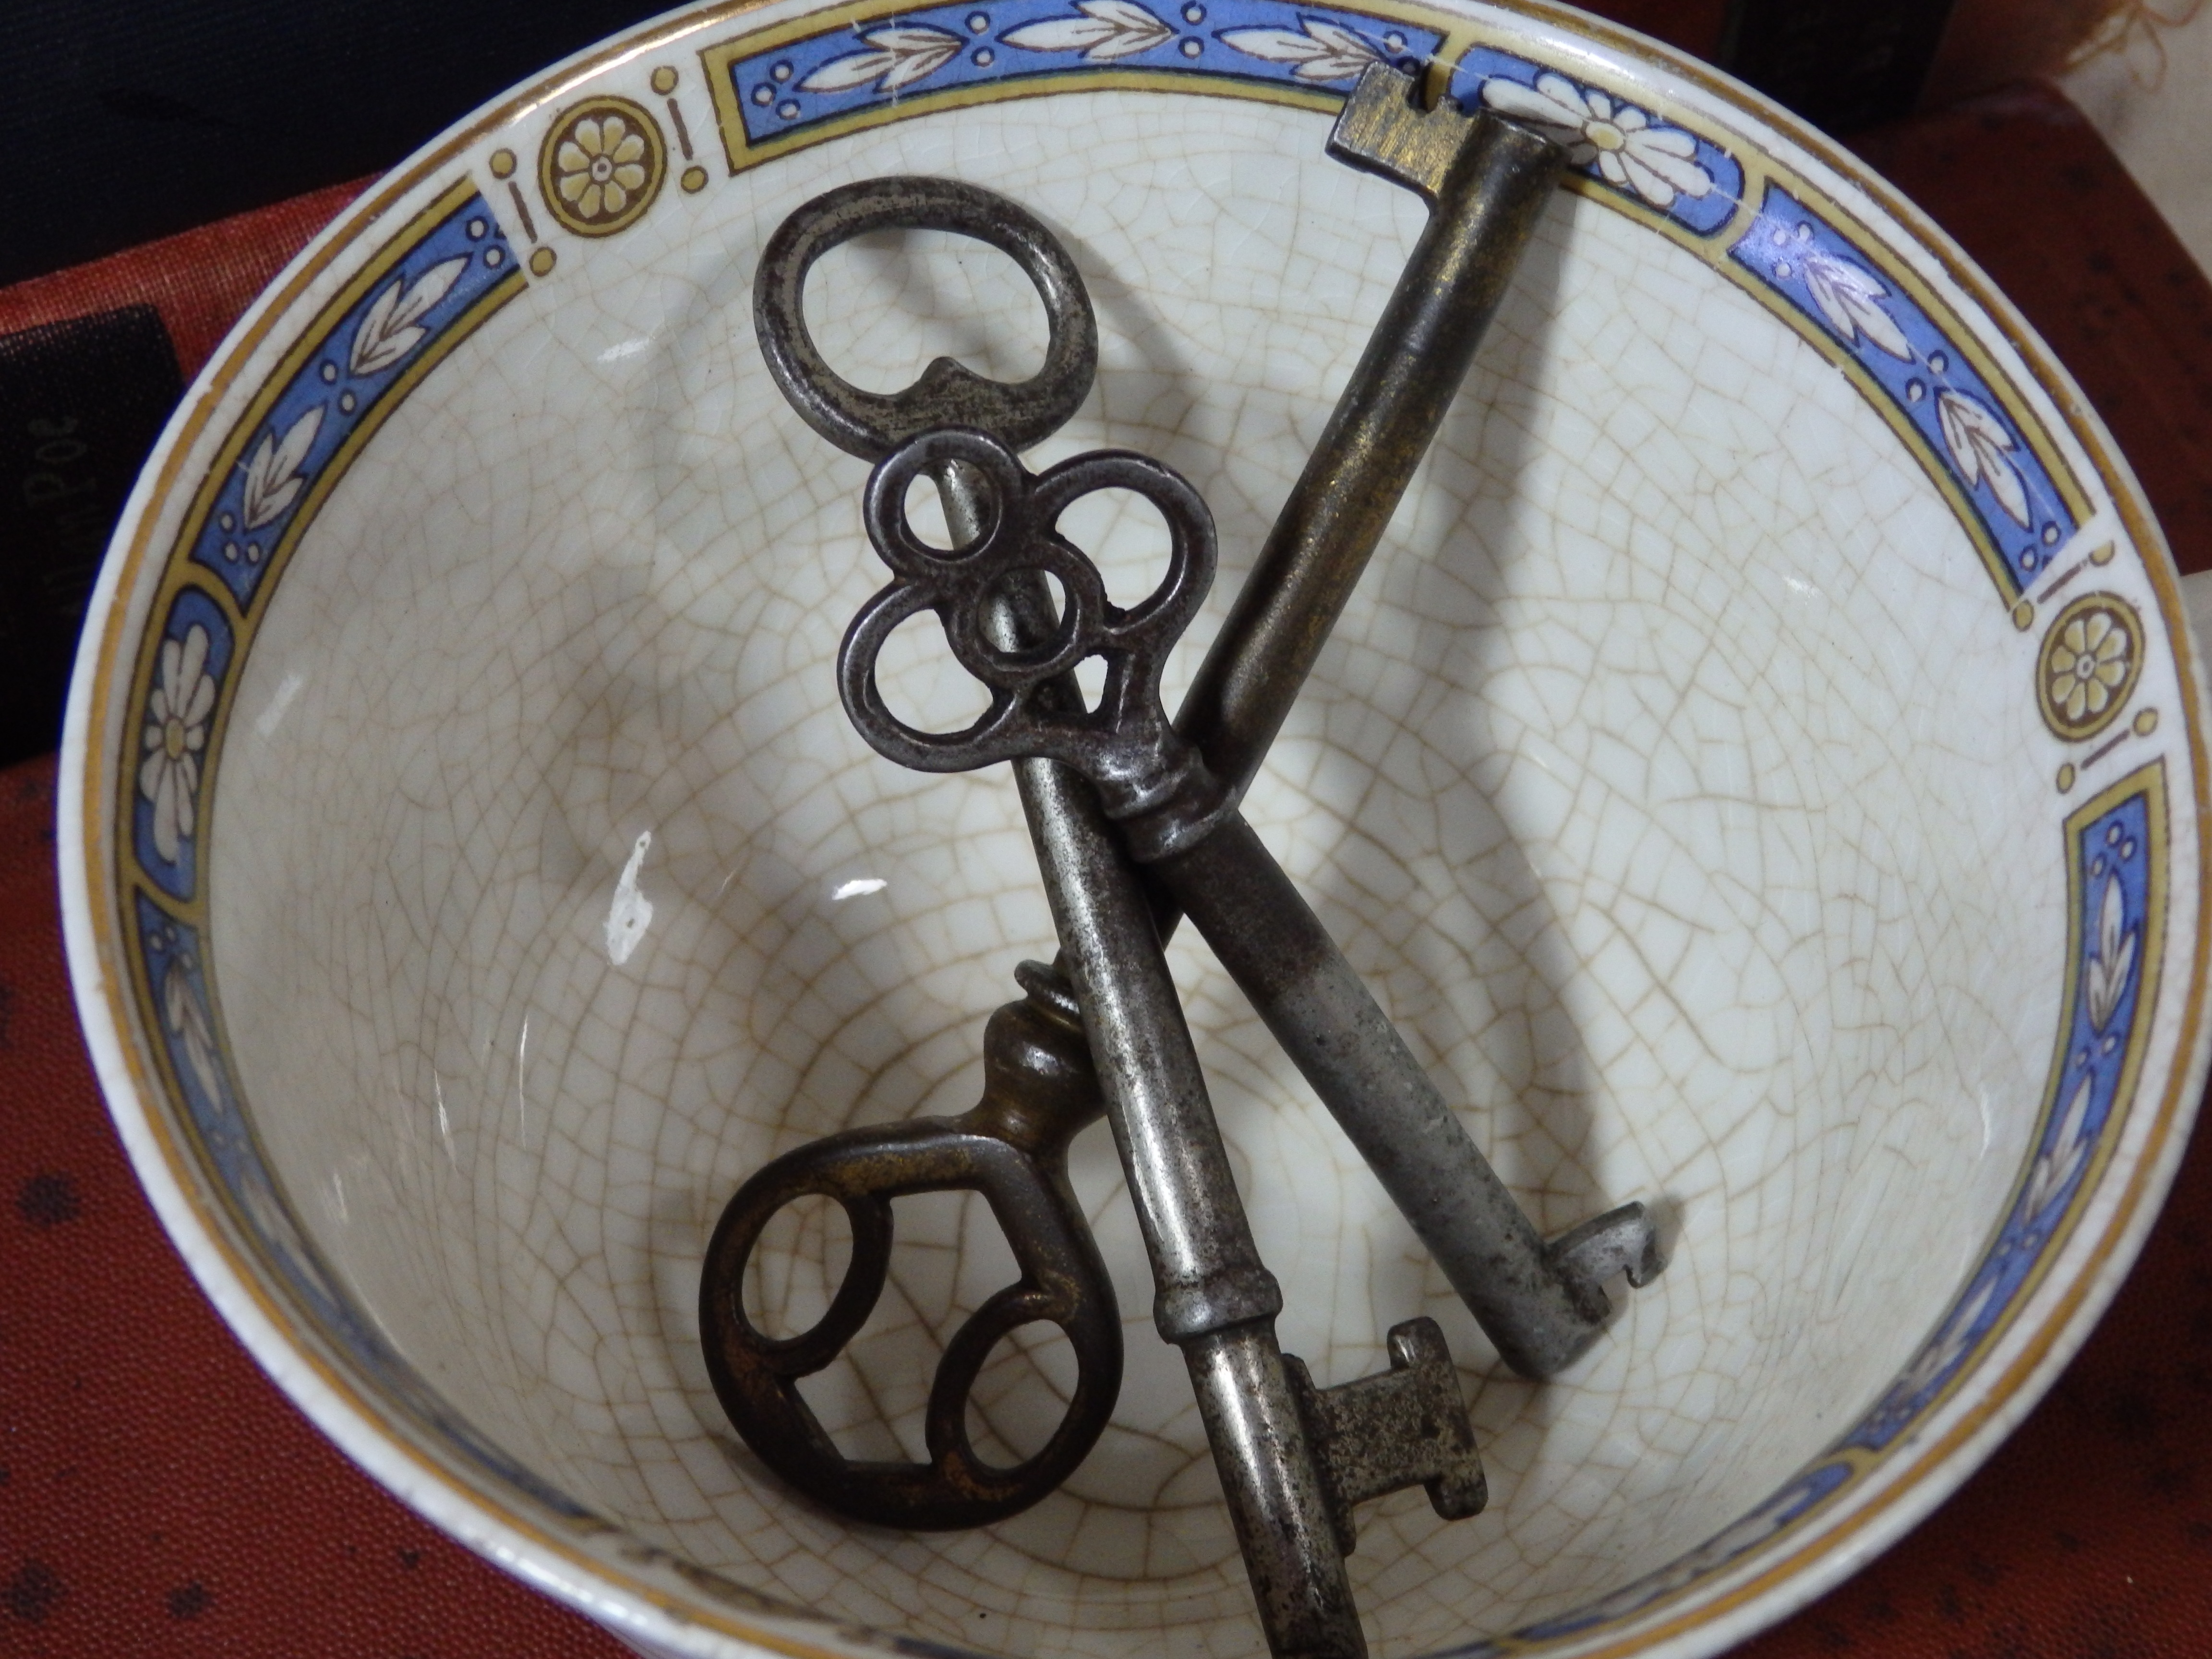
antique, wheel, bicycle, vehicle, collection, spoke, drum, circle, musical instrument, teacup, bass drum, skeleton key, skin head percussion instrument